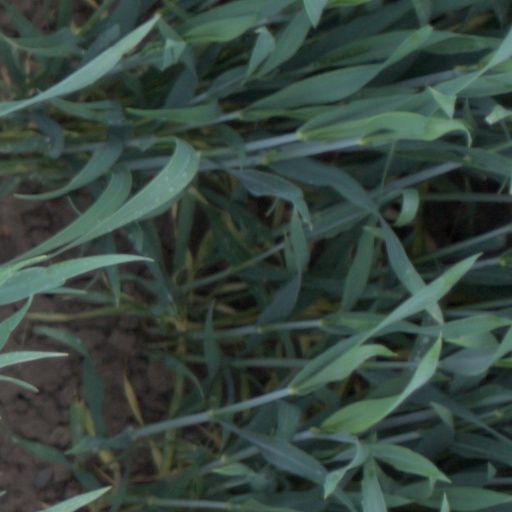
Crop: wheat